Vuosaari shipyard

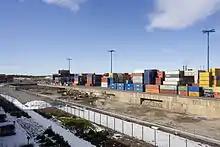
Partially backfilled dry dock in March 2016.

The old shipyard area has since been occupied by other companies. ABB Marine used the old block assembly halls for the construction of Azipods until 2007, Aker Arctic opened a new ice model test facility next to the old dry dock in 2006, and Paulig constructed a modern coffee roasting plant where the main gate of the Vuosaari shipyard once stood. Over the years most of the old buildings, such as the design office close to the dry dock gate, have been demolished. The intermediate gate was also later scrapped and its steel plating re-used in a barge.